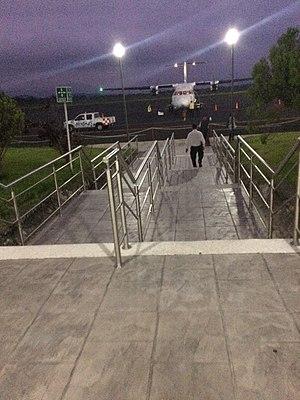
L'aéroport national Licenciado Miguel de la Madrid, également connu comme l'aéroport national de Colima, est un aéroport à Colima, dans lÉtat du Colima, au Mexique. Il est exploité par Aeropuertos y Servicios Auxiliares, une société appartenant au gouvernement fédéral. L’aéroport porte le nom de Miguel de la Madrid, ancien président du Mexique, né dans cet État.